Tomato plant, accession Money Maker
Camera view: horizontal (90 deg, fisheye); turntable rotation: 330 degrees
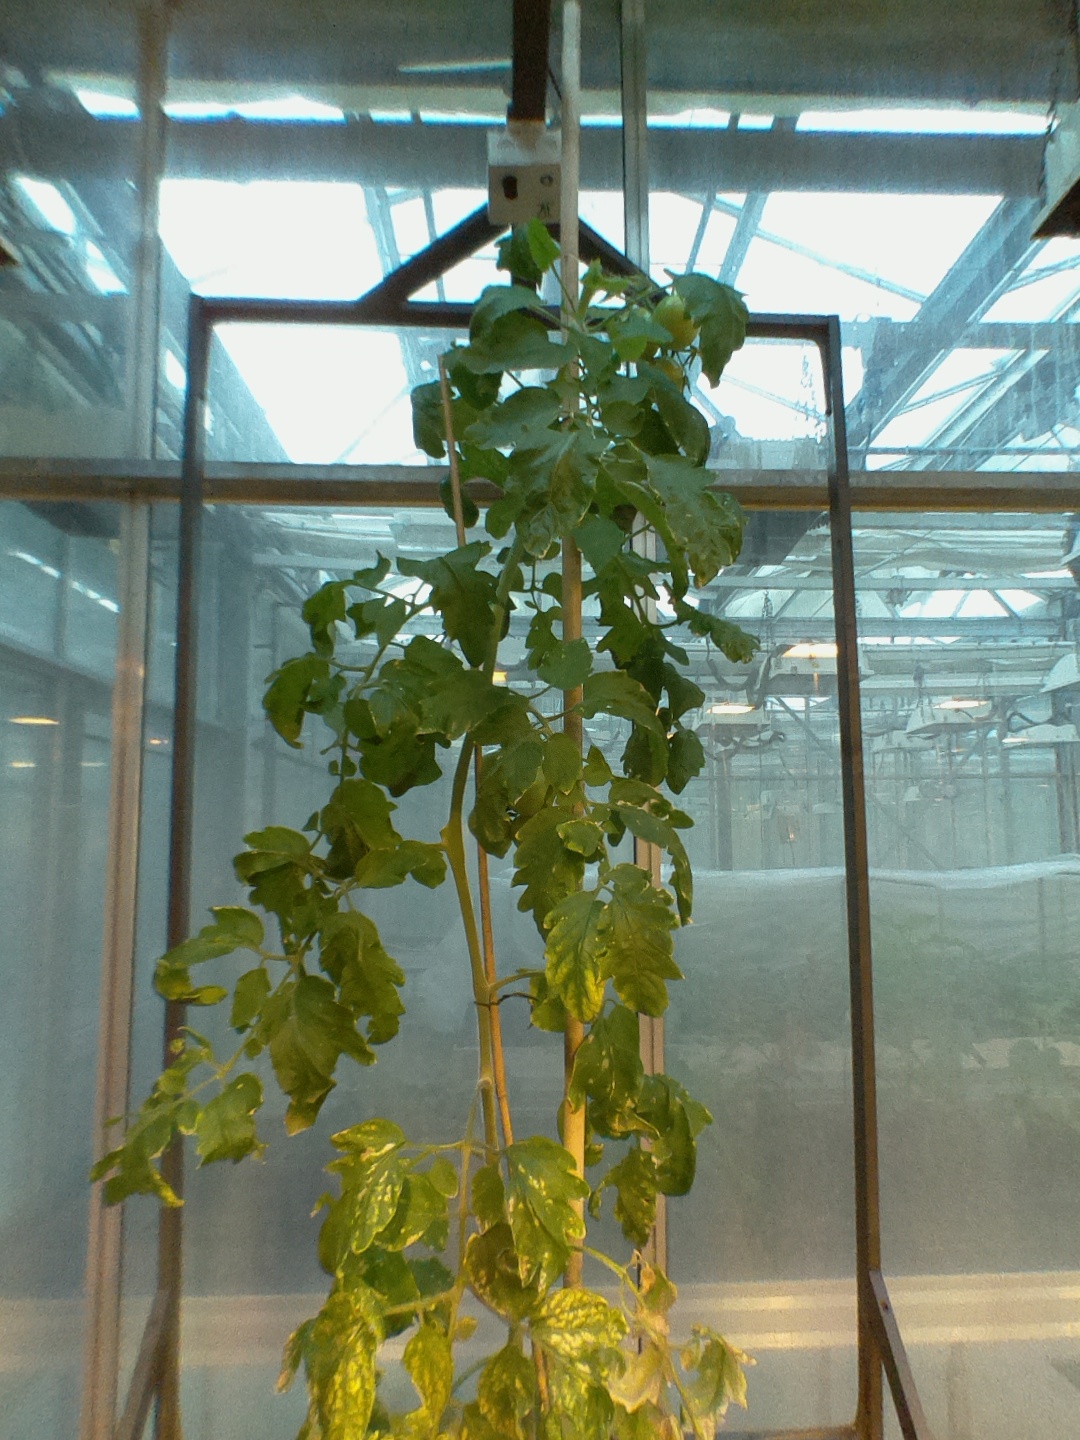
BBCH growth stage 77: 70%-80% of final fruit size